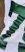
Number: 7